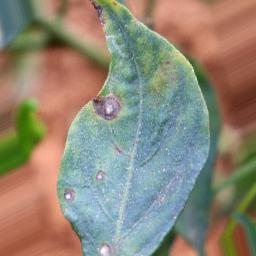
Label: cercospora